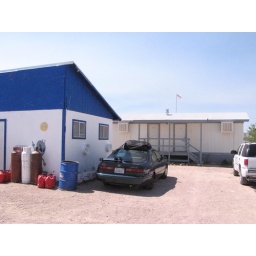
WE stayed in the building in the background - door on the left - Room 5-2 which happened to be next to Room 5-1.